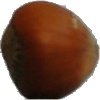
Label: Nut Forest 1